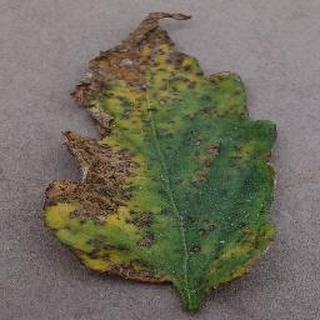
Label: tomato_bacterial_spot